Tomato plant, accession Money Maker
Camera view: horizontal (90 deg, fisheye); turntable rotation: 60 degrees
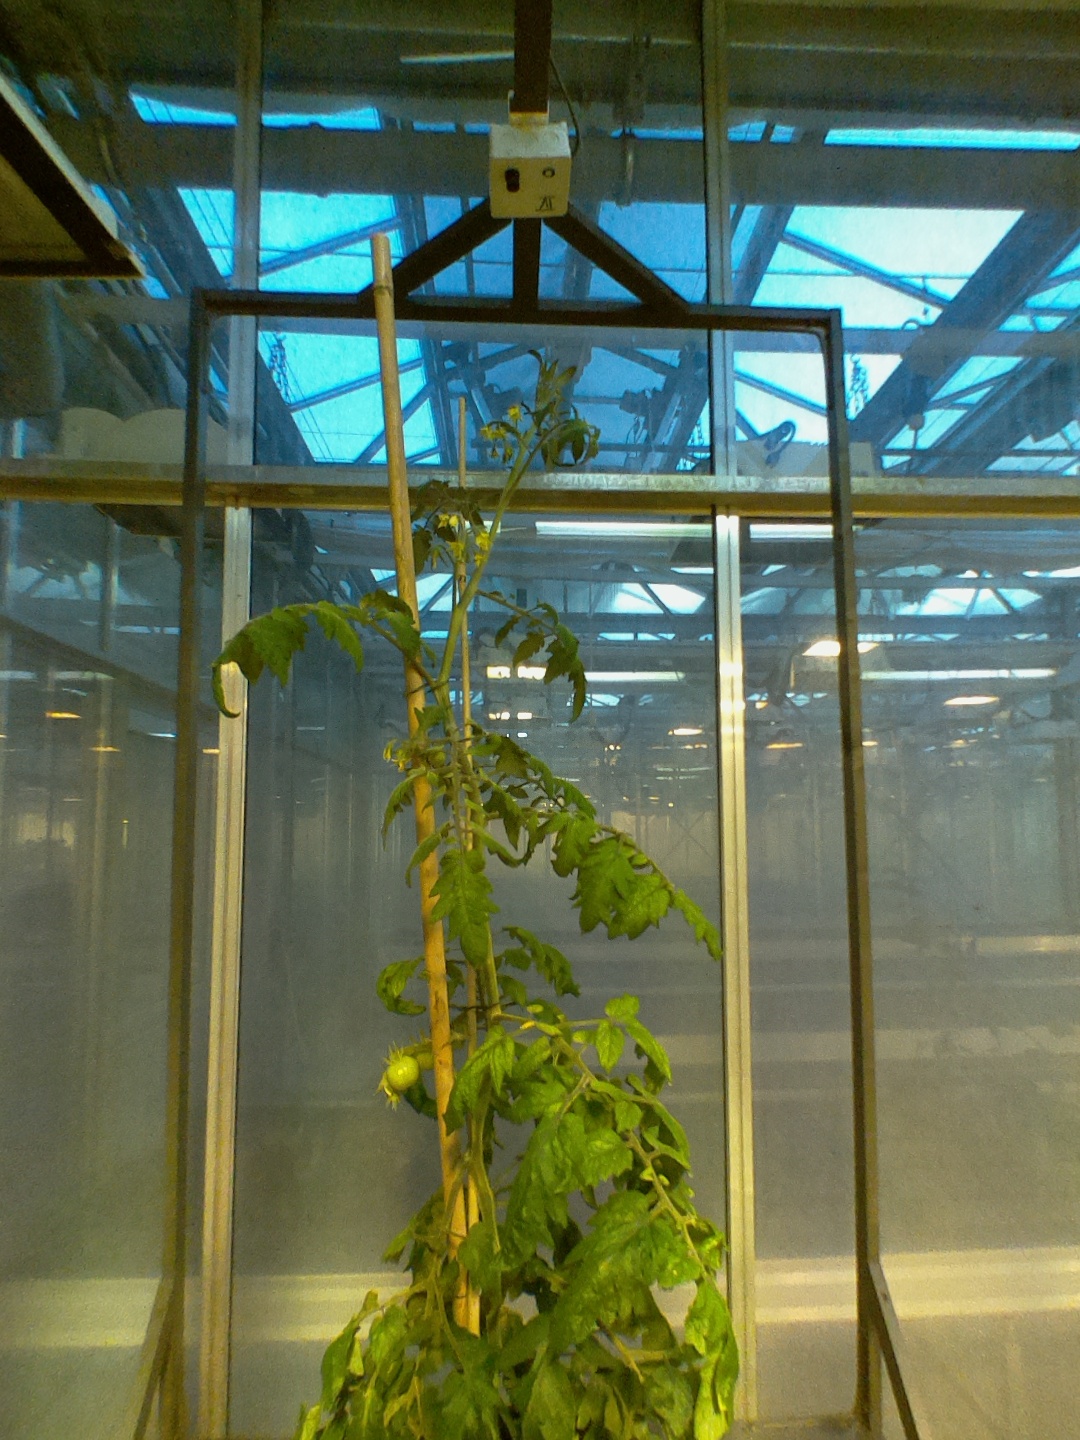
BBCH growth stage 72: 20%-30% of final fruit size